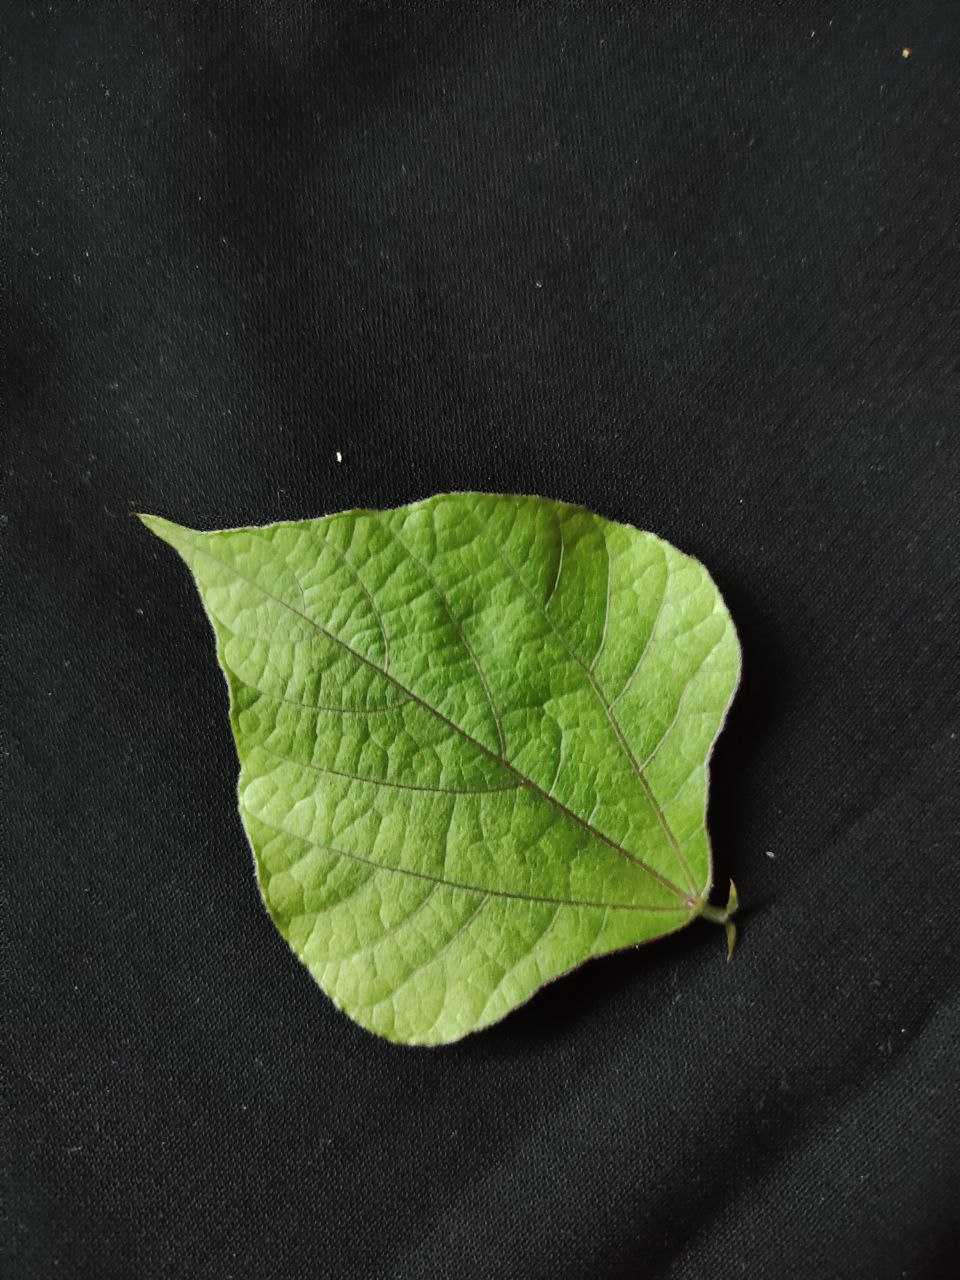
Crop: bean
Leaf condition: Fresh Leaf